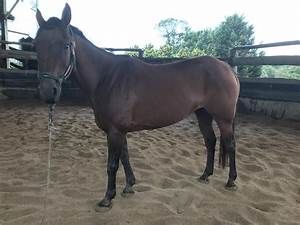
Label: horse